Klien-Lindner axle

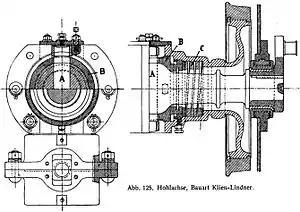
Diagram of a Klien-Lindner axle

The Klien-Lindner axle uses a double, or hollow, axle, one inside the other. It has a hollow axle ("Hohlachse") on the outside, connected at its centre by a Cardan joint to a fixed driving axle running through it. The Cardan joint comprises two spherical elements that are interlinked - a solid one on the fixed axle and a hollow one on the outer hollow axle, each oriented at 90° to the other that transfer the driving forces from the rigid axle to the hollow one. The hollow spheroid acts as a sort of link motion. In this way the hollow axle can be turned by the fixed axle. In addition, the connecting link is shaped so that the axles can slide relative to one another, parallel to their axes, to a small extent. The degree to which the hollow axle can swivel is set by the outer diameter of the fixed axle and the internal diameter of the hollow one.